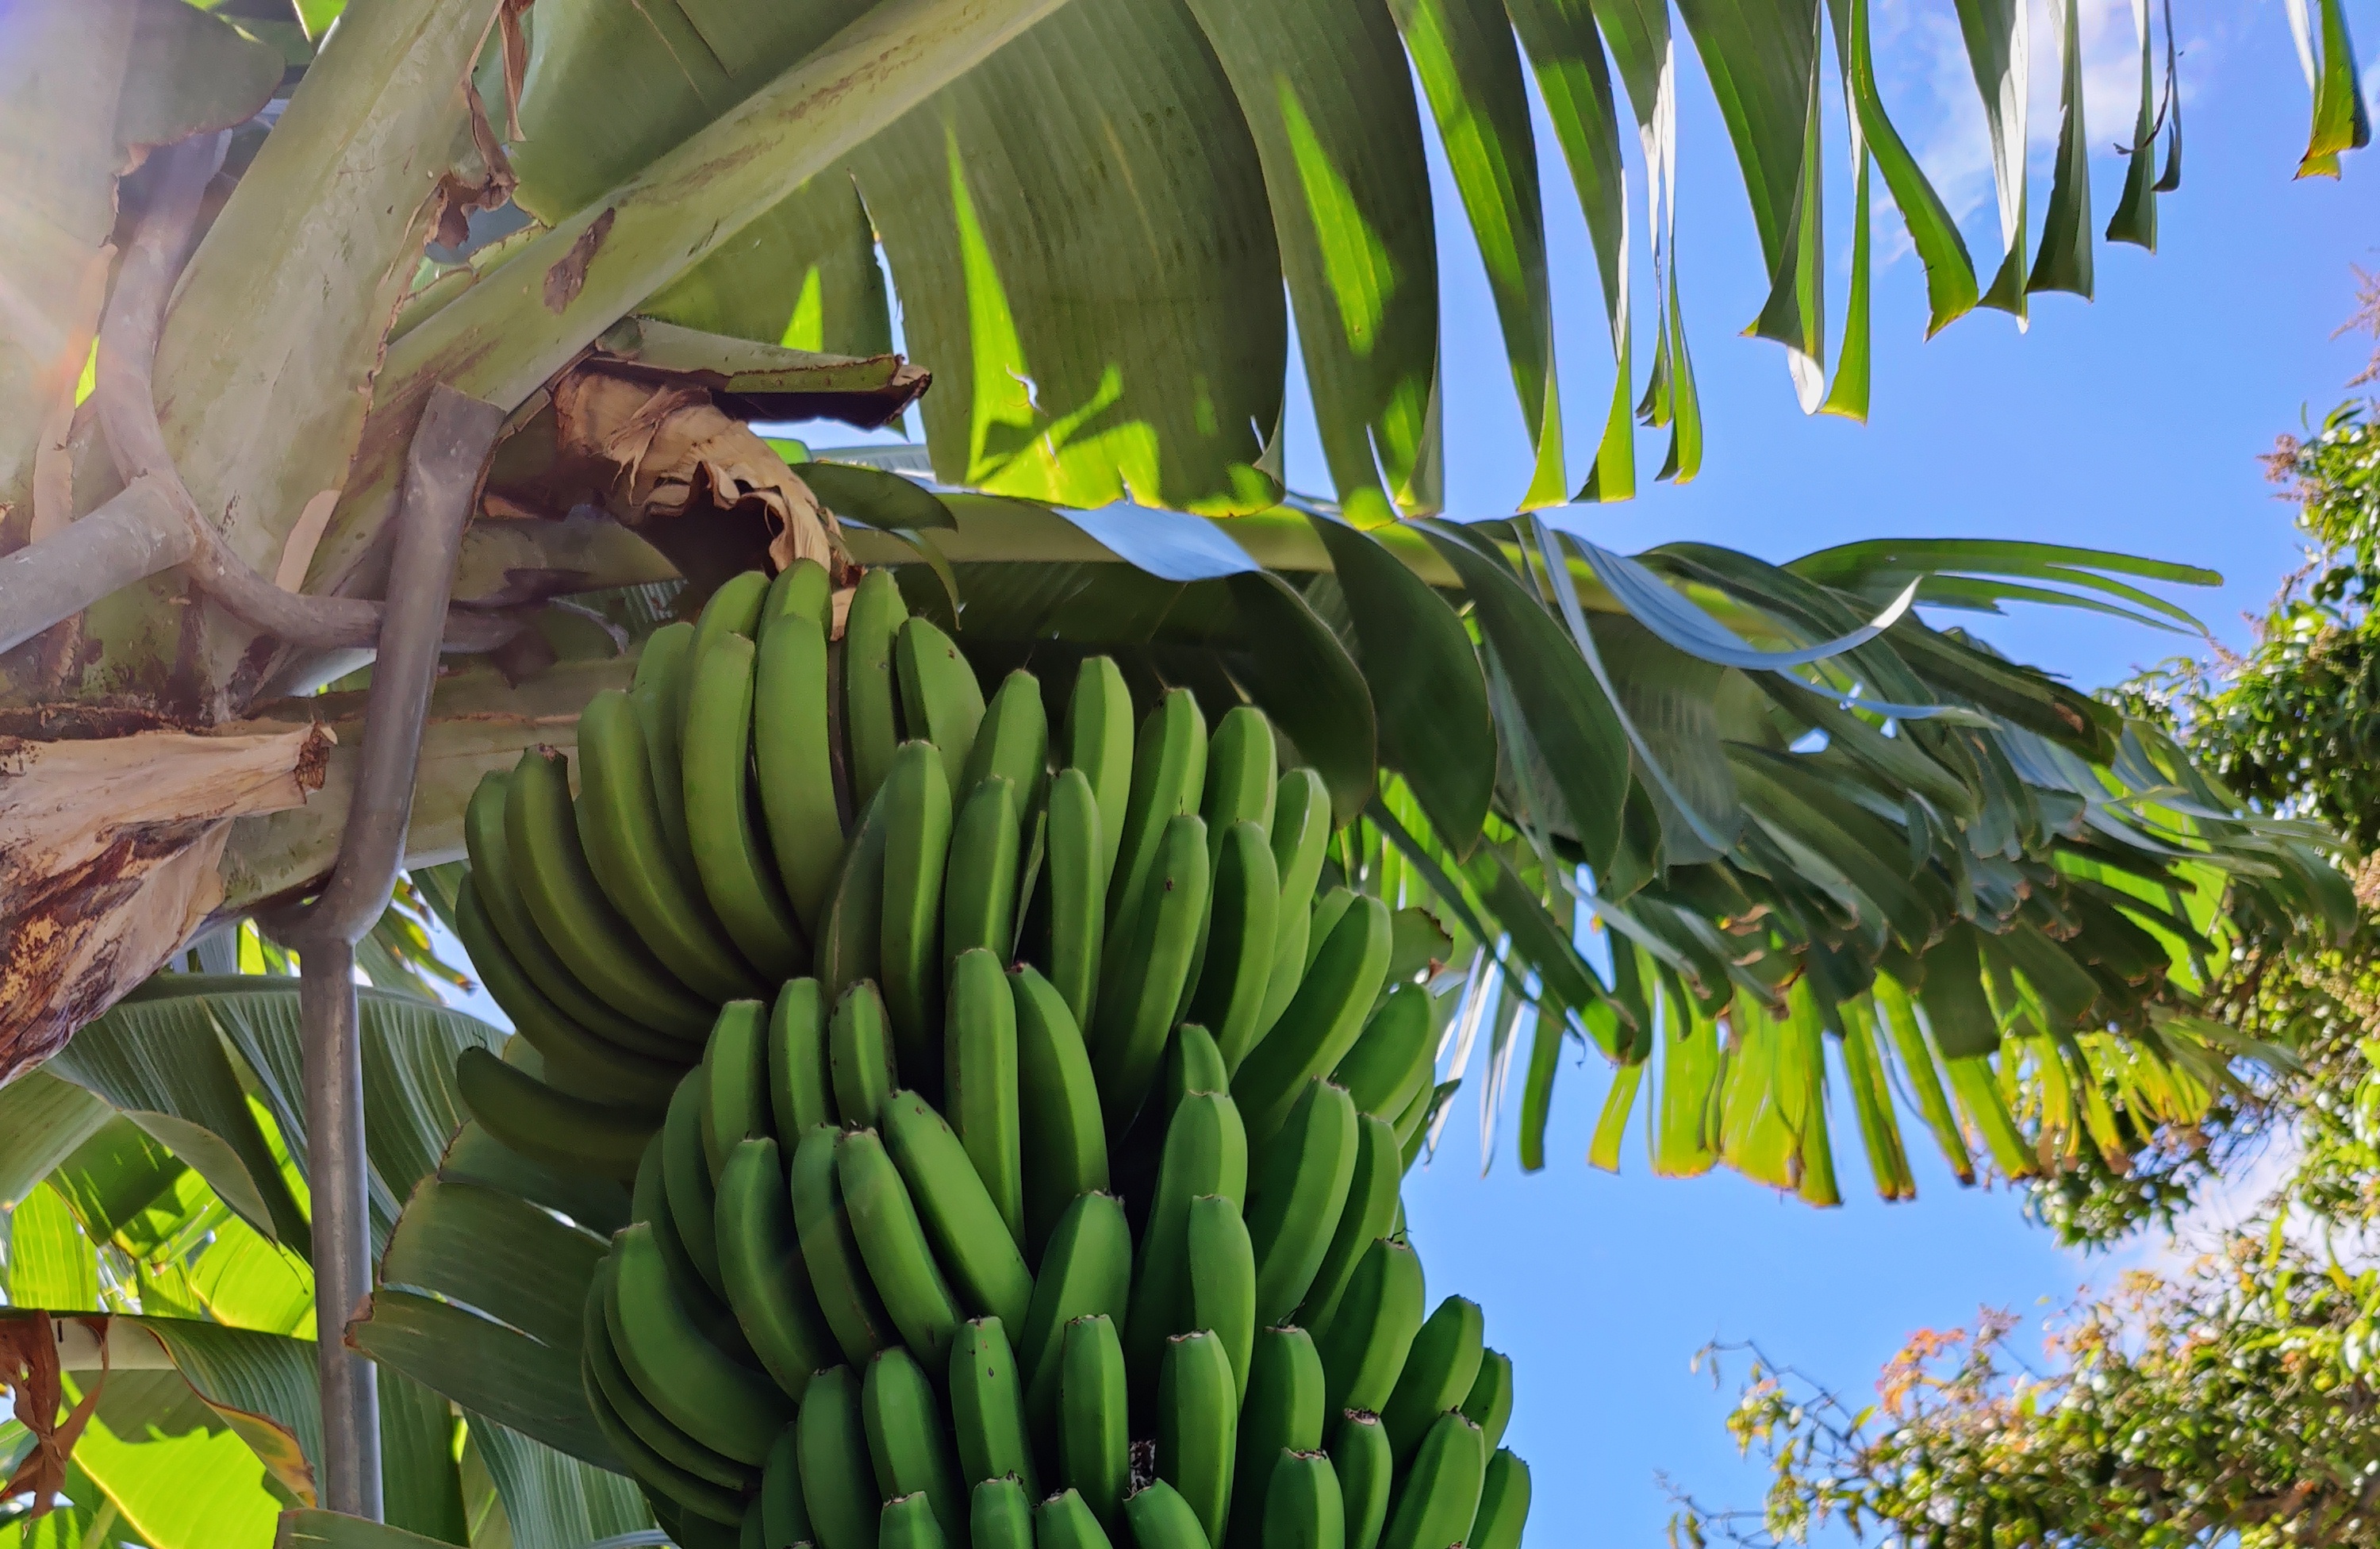
Label: Keep